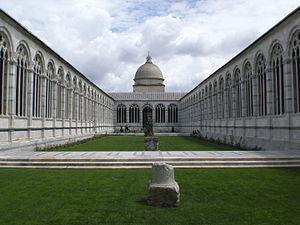
Voyages à travers la France et l'Italie est un récit de voyage en anglais de Tobias Smollett publié le 8 mai 1766.